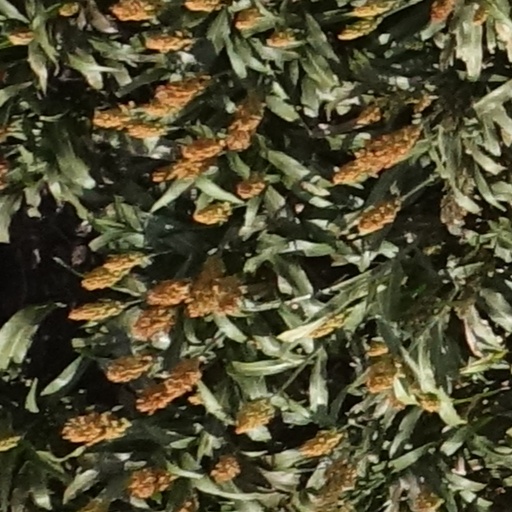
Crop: sorghum